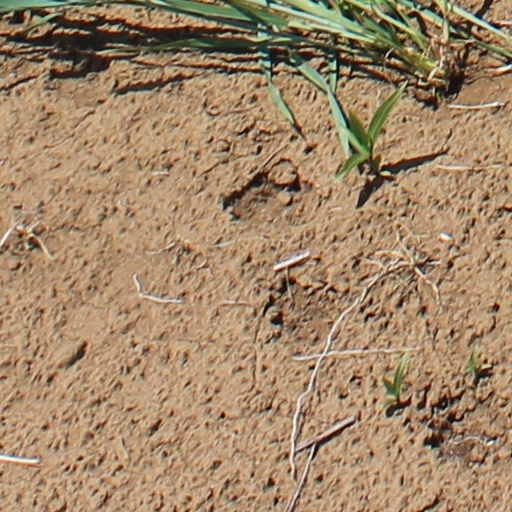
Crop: wheat